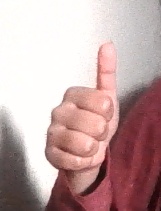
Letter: aleff